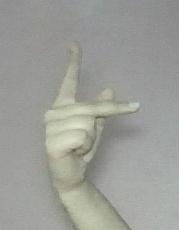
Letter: dha